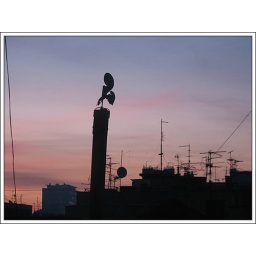
Oh, the things people can take pics of from the little bathroom window at six in the morning!